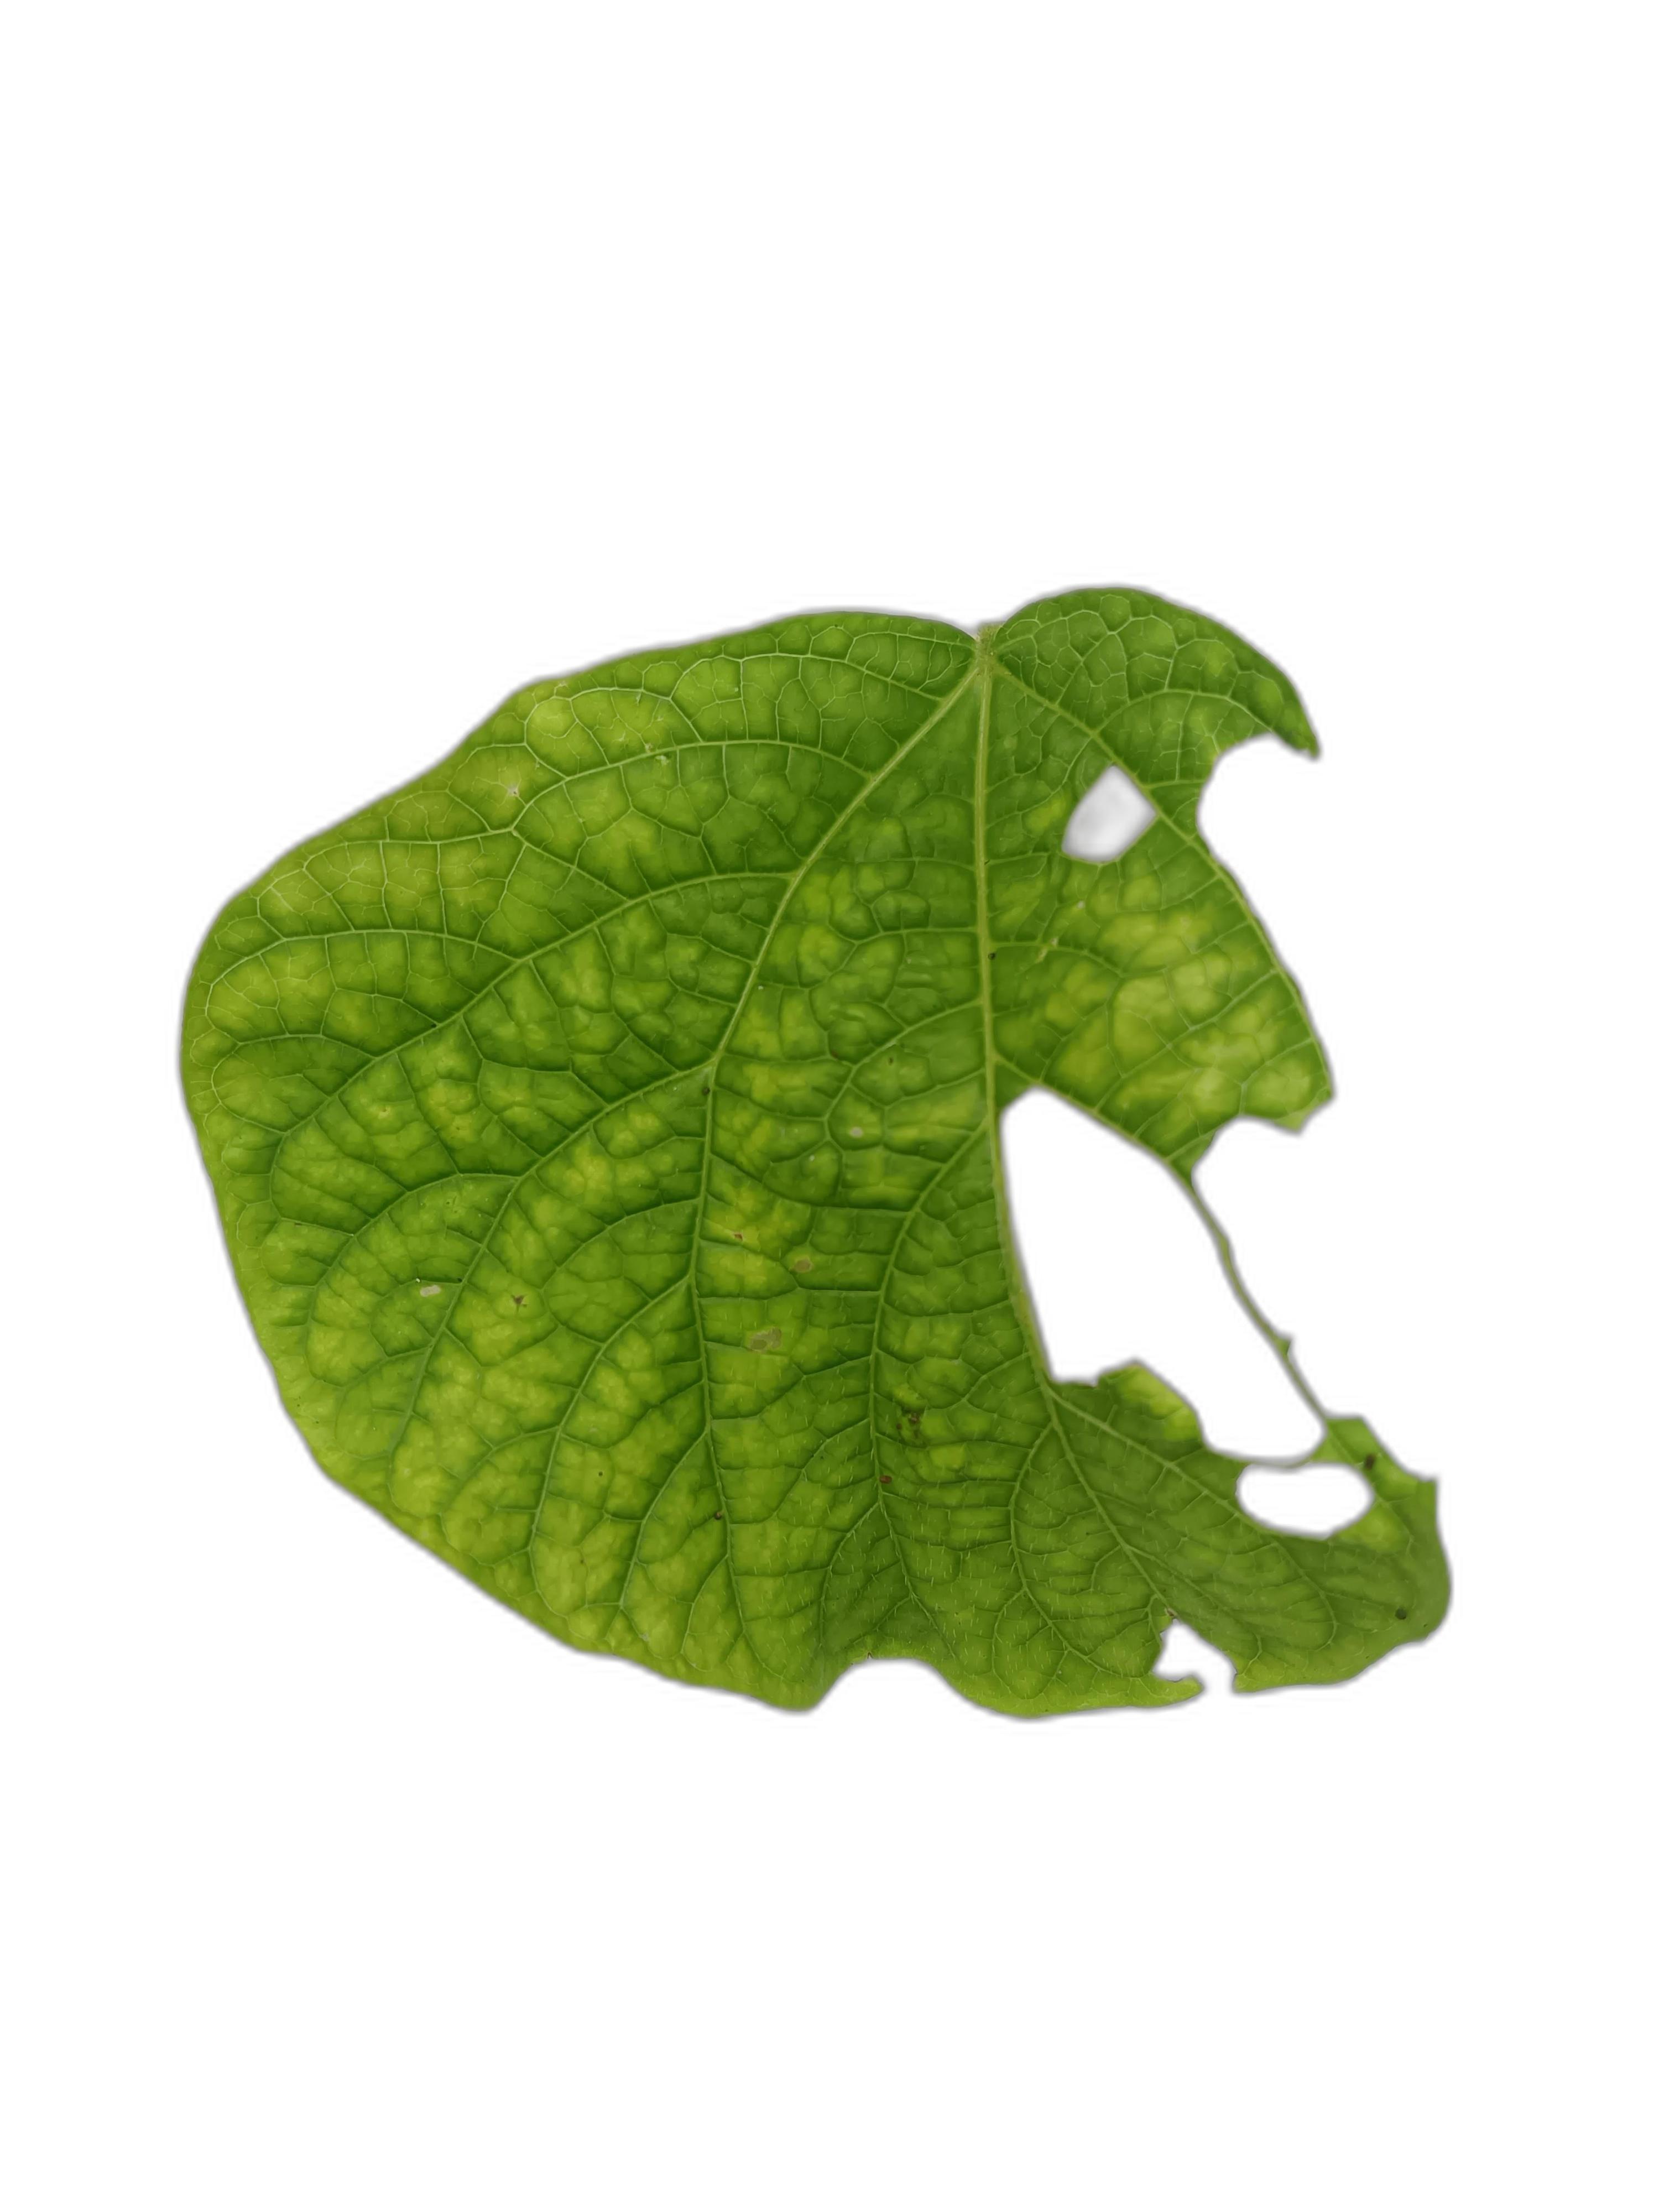
Label: Leaf Crinkle